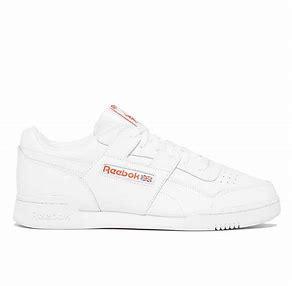
Brand: Reebok
Model: Workout Plus Mu